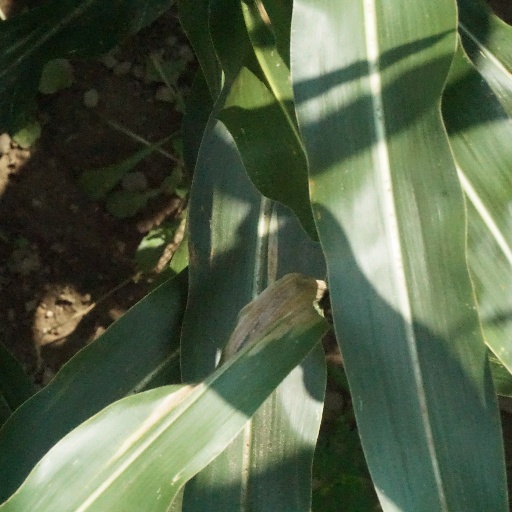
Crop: maize; corn